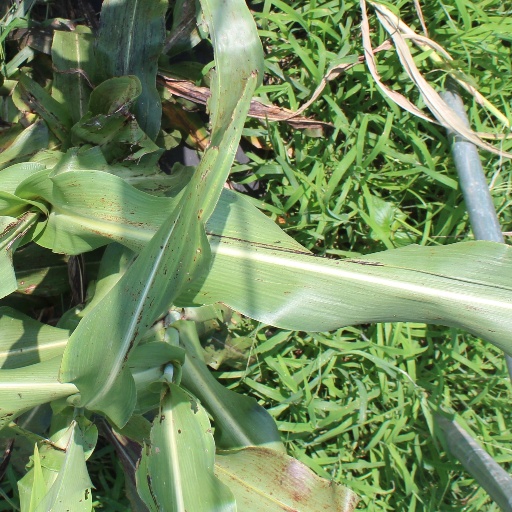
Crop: sorghum